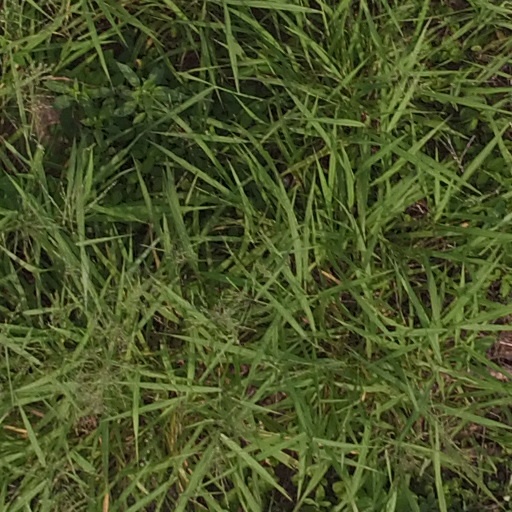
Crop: maize; corn